Sant'Ignazio all'Olivella

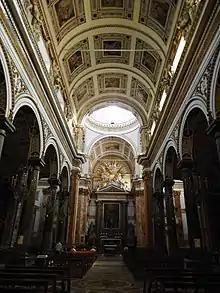
Interior towards apse with frescoed panels on ceiling

The baroque facade has projecting doric columns. The flanking bell-towers were added in the 18th century, and embellished with statues depicting Saints Phillip Neri, Rosalia (added in 1651), Ignatius of Antioch (holding the palm-frond of martyrdom and menaced by a lion at his feet) and Francis of Sales (added 1751).